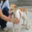
Label: dog